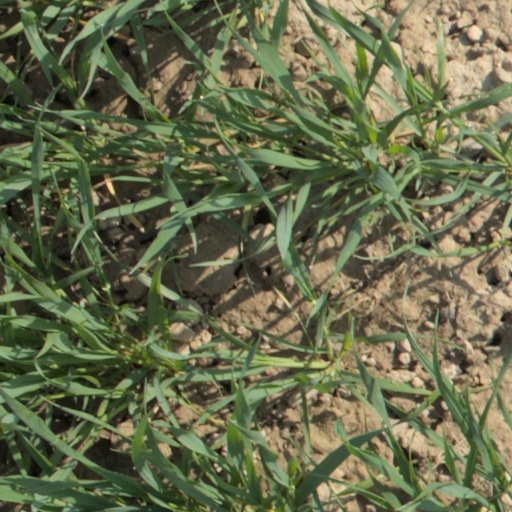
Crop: wheat